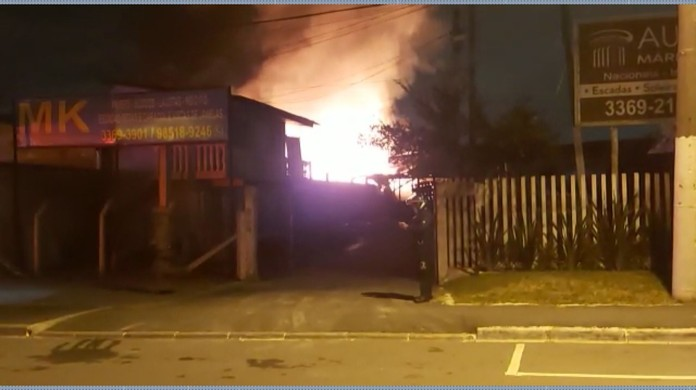
Fire: yes
Smoke: yes